Road to Roma

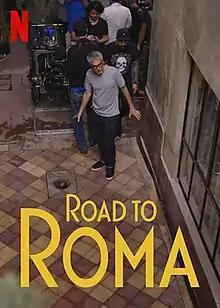
Film poster

Road to Roma is a 2020 Mexican making-of documentary film directed by Andres Clariond and Gabriel Nuncio, and starring Yalitza Aparicio, Odín Ayala and Eugenio Caballero. The premise revolves around the making of the film "Roma" (2018).